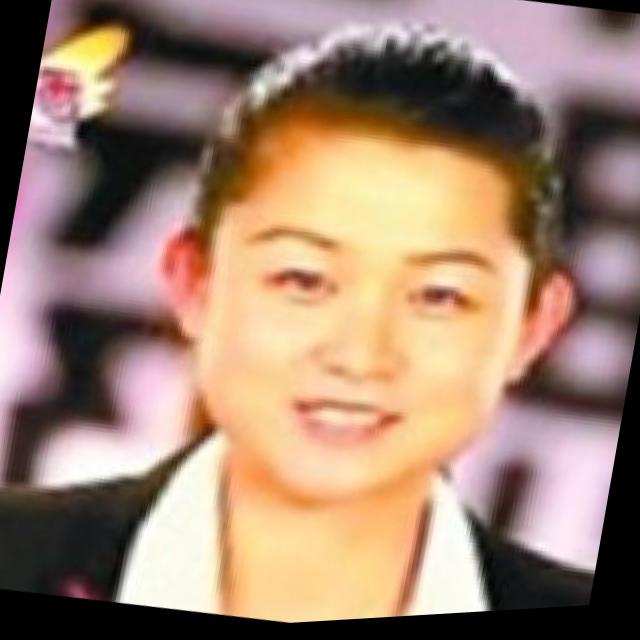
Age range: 21-44